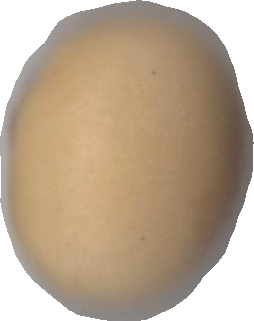
Variety: Grobogan